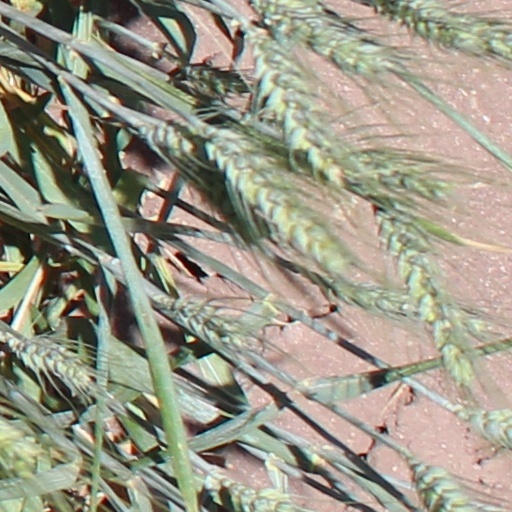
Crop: wheat